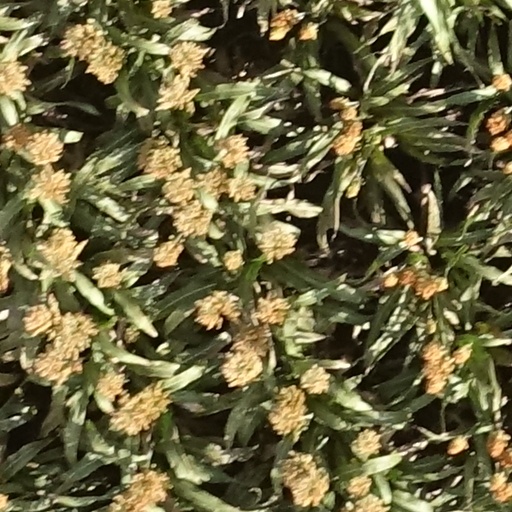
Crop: sorghum